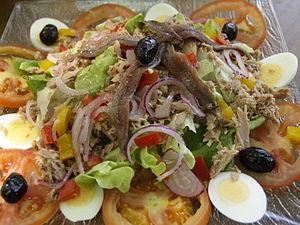
La salade niçoise est une spécialité culinaire traditionnelle de la cuisine niçoise, à ce jour répandue dans le monde entier sous de multiples variantes et adaptations. Elle constitue l'une des principales entrées des cuisines provençale et méditerranéenne, voire un repas à part entière.